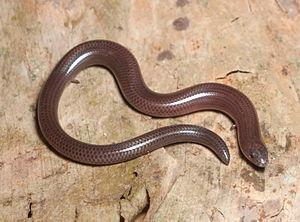
Brachymeles bonitae est une espèce de sauriens de la famille des Scincidae.